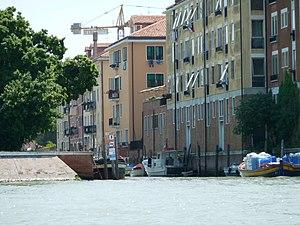
Rio di S. Alvise (Venice)
Les rio de Sant'Alvise et rio dei Riformati forment un canal de Venise dans le sestiere de Cannaregio en Italie.